Frangula alnus

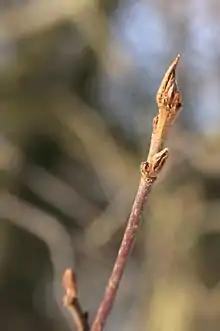
Winter shoot with buds

Alder buckthorn is a non-spiny deciduous shrub, growing to , occasionally to tall. It is usually multistemmed but rarely forms a small tree with a trunk diameter of up to . The bark is dark blackish-brown, with bright lemon-yellow inner bark exposed if cut. The shoots are dark brown, the winter buds without bud scales, protected only by the densely hairy outer leaves.